Winter of Discontent

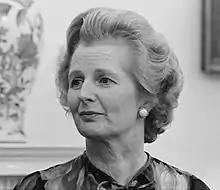
Margaret Thatcher, who won the 1979 general election and became Prime Minister

The strikes appeared to have a profound effect on voting intention. According to Gallup, Labour had a lead of 5 percentage points over the Conservatives in November 1978, which turned to a Conservative lead of 7.5 percentage points in January 1979, and of 20 percentage points in February. On 1 March, referendums on devolution to Scotland and Wales were held. That in Wales went strongly against devolution; that in Scotland produced a small majority in favour which did not reach the threshold set by Parliament of 40 per cent of that electorate. The government's decision not to press ahead with devolution immediately led the Scottish National Party to withdraw support from the government and on 28 March in a motion of no confidence the government lost by one vote, precipitating a general election.